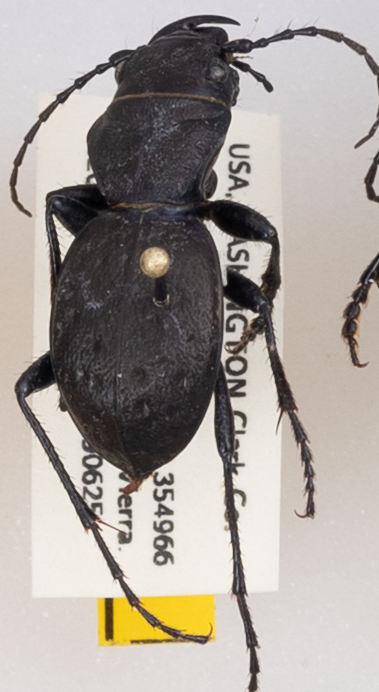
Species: Omus dejeanii
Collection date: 2019-06-25
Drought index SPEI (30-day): -1.362
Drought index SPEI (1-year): -2.09
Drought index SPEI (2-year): -2.09